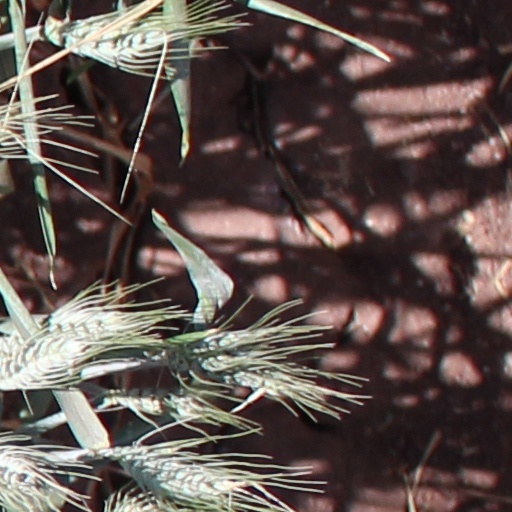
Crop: wheat